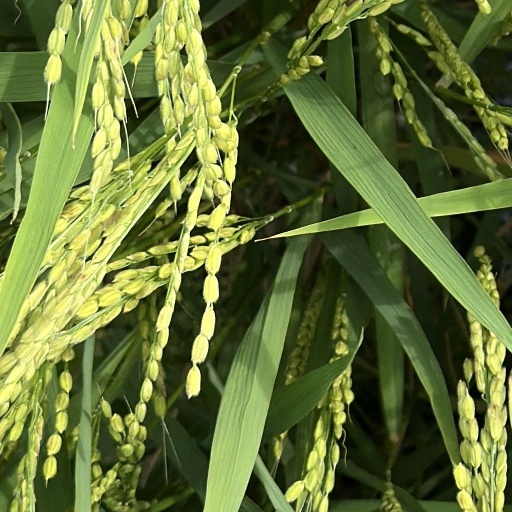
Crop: rice